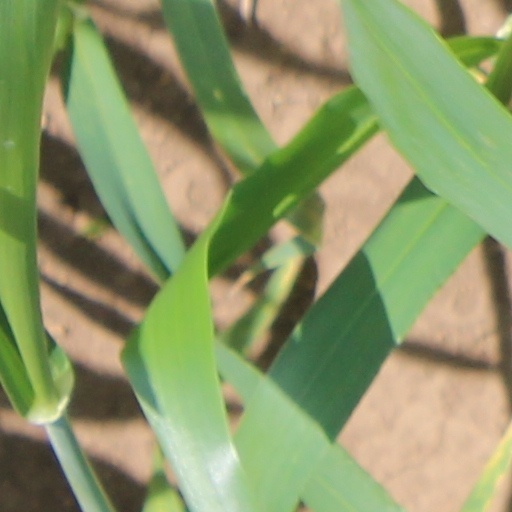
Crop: wheat